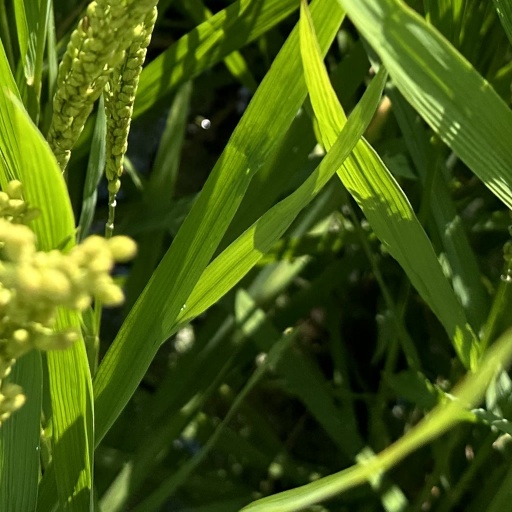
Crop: rice